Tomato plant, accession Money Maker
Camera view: vertical (180 deg); turntable rotation: 330 degrees
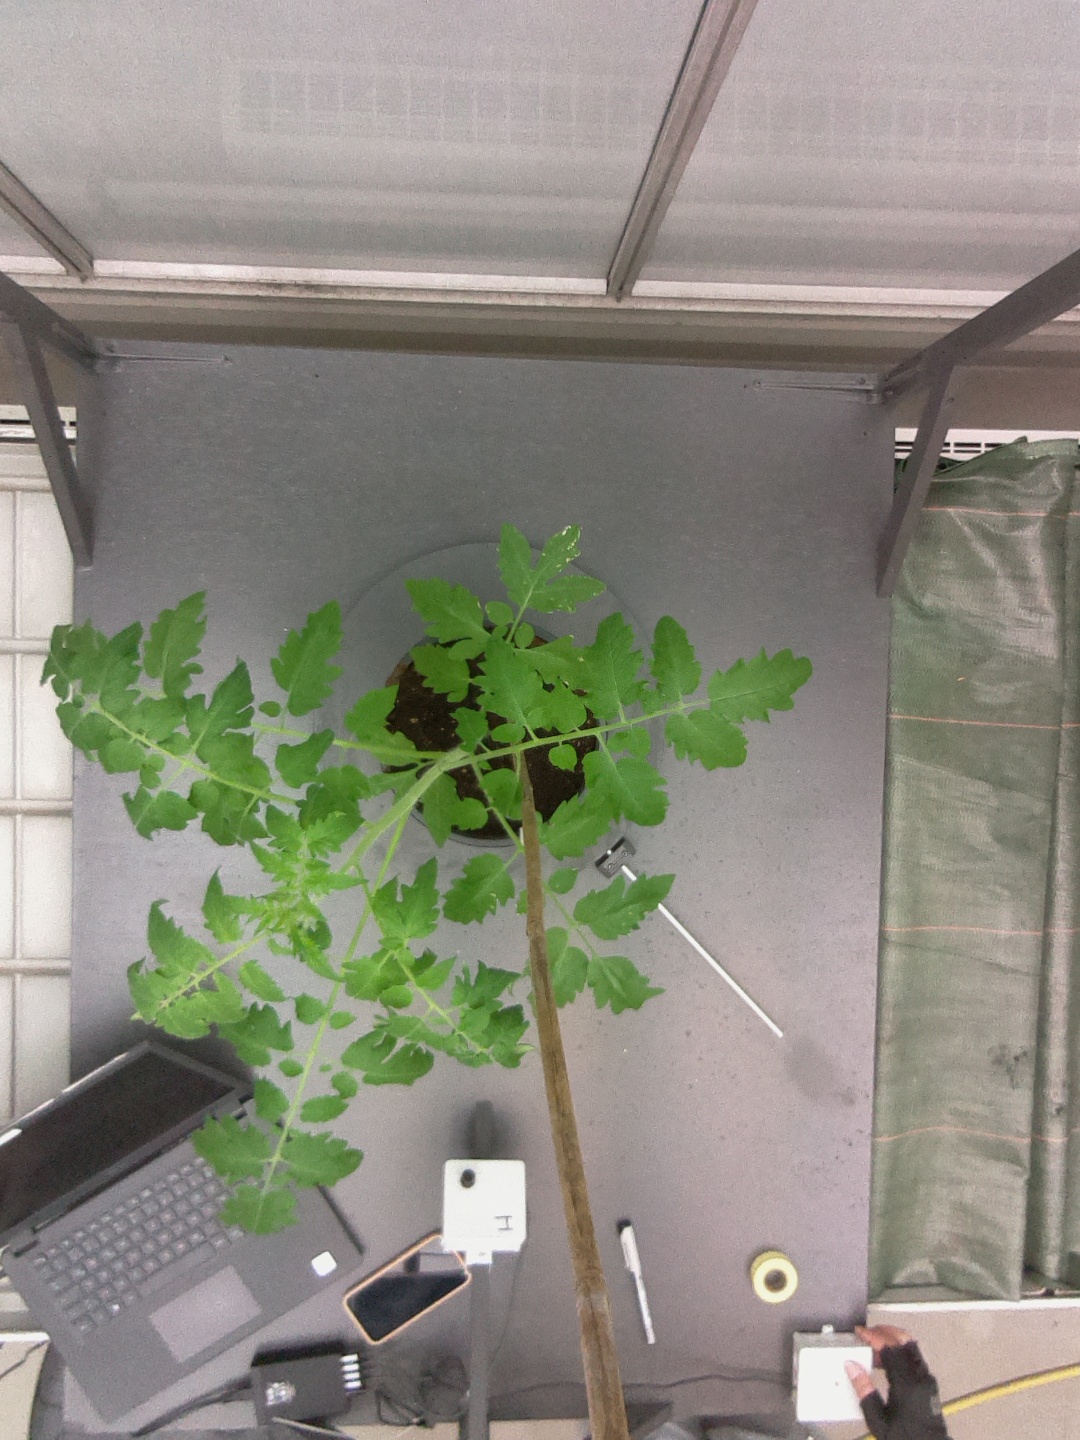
BBCH growth stage 14: 8 of true leaves visible